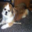
Label: dog